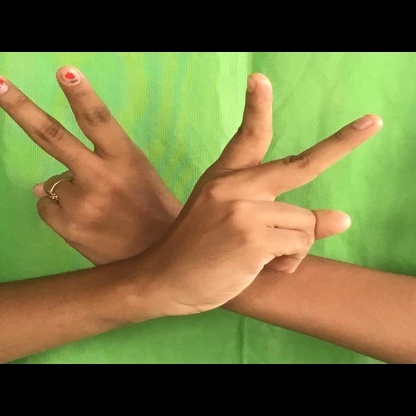
Mudra: Kartariswastika